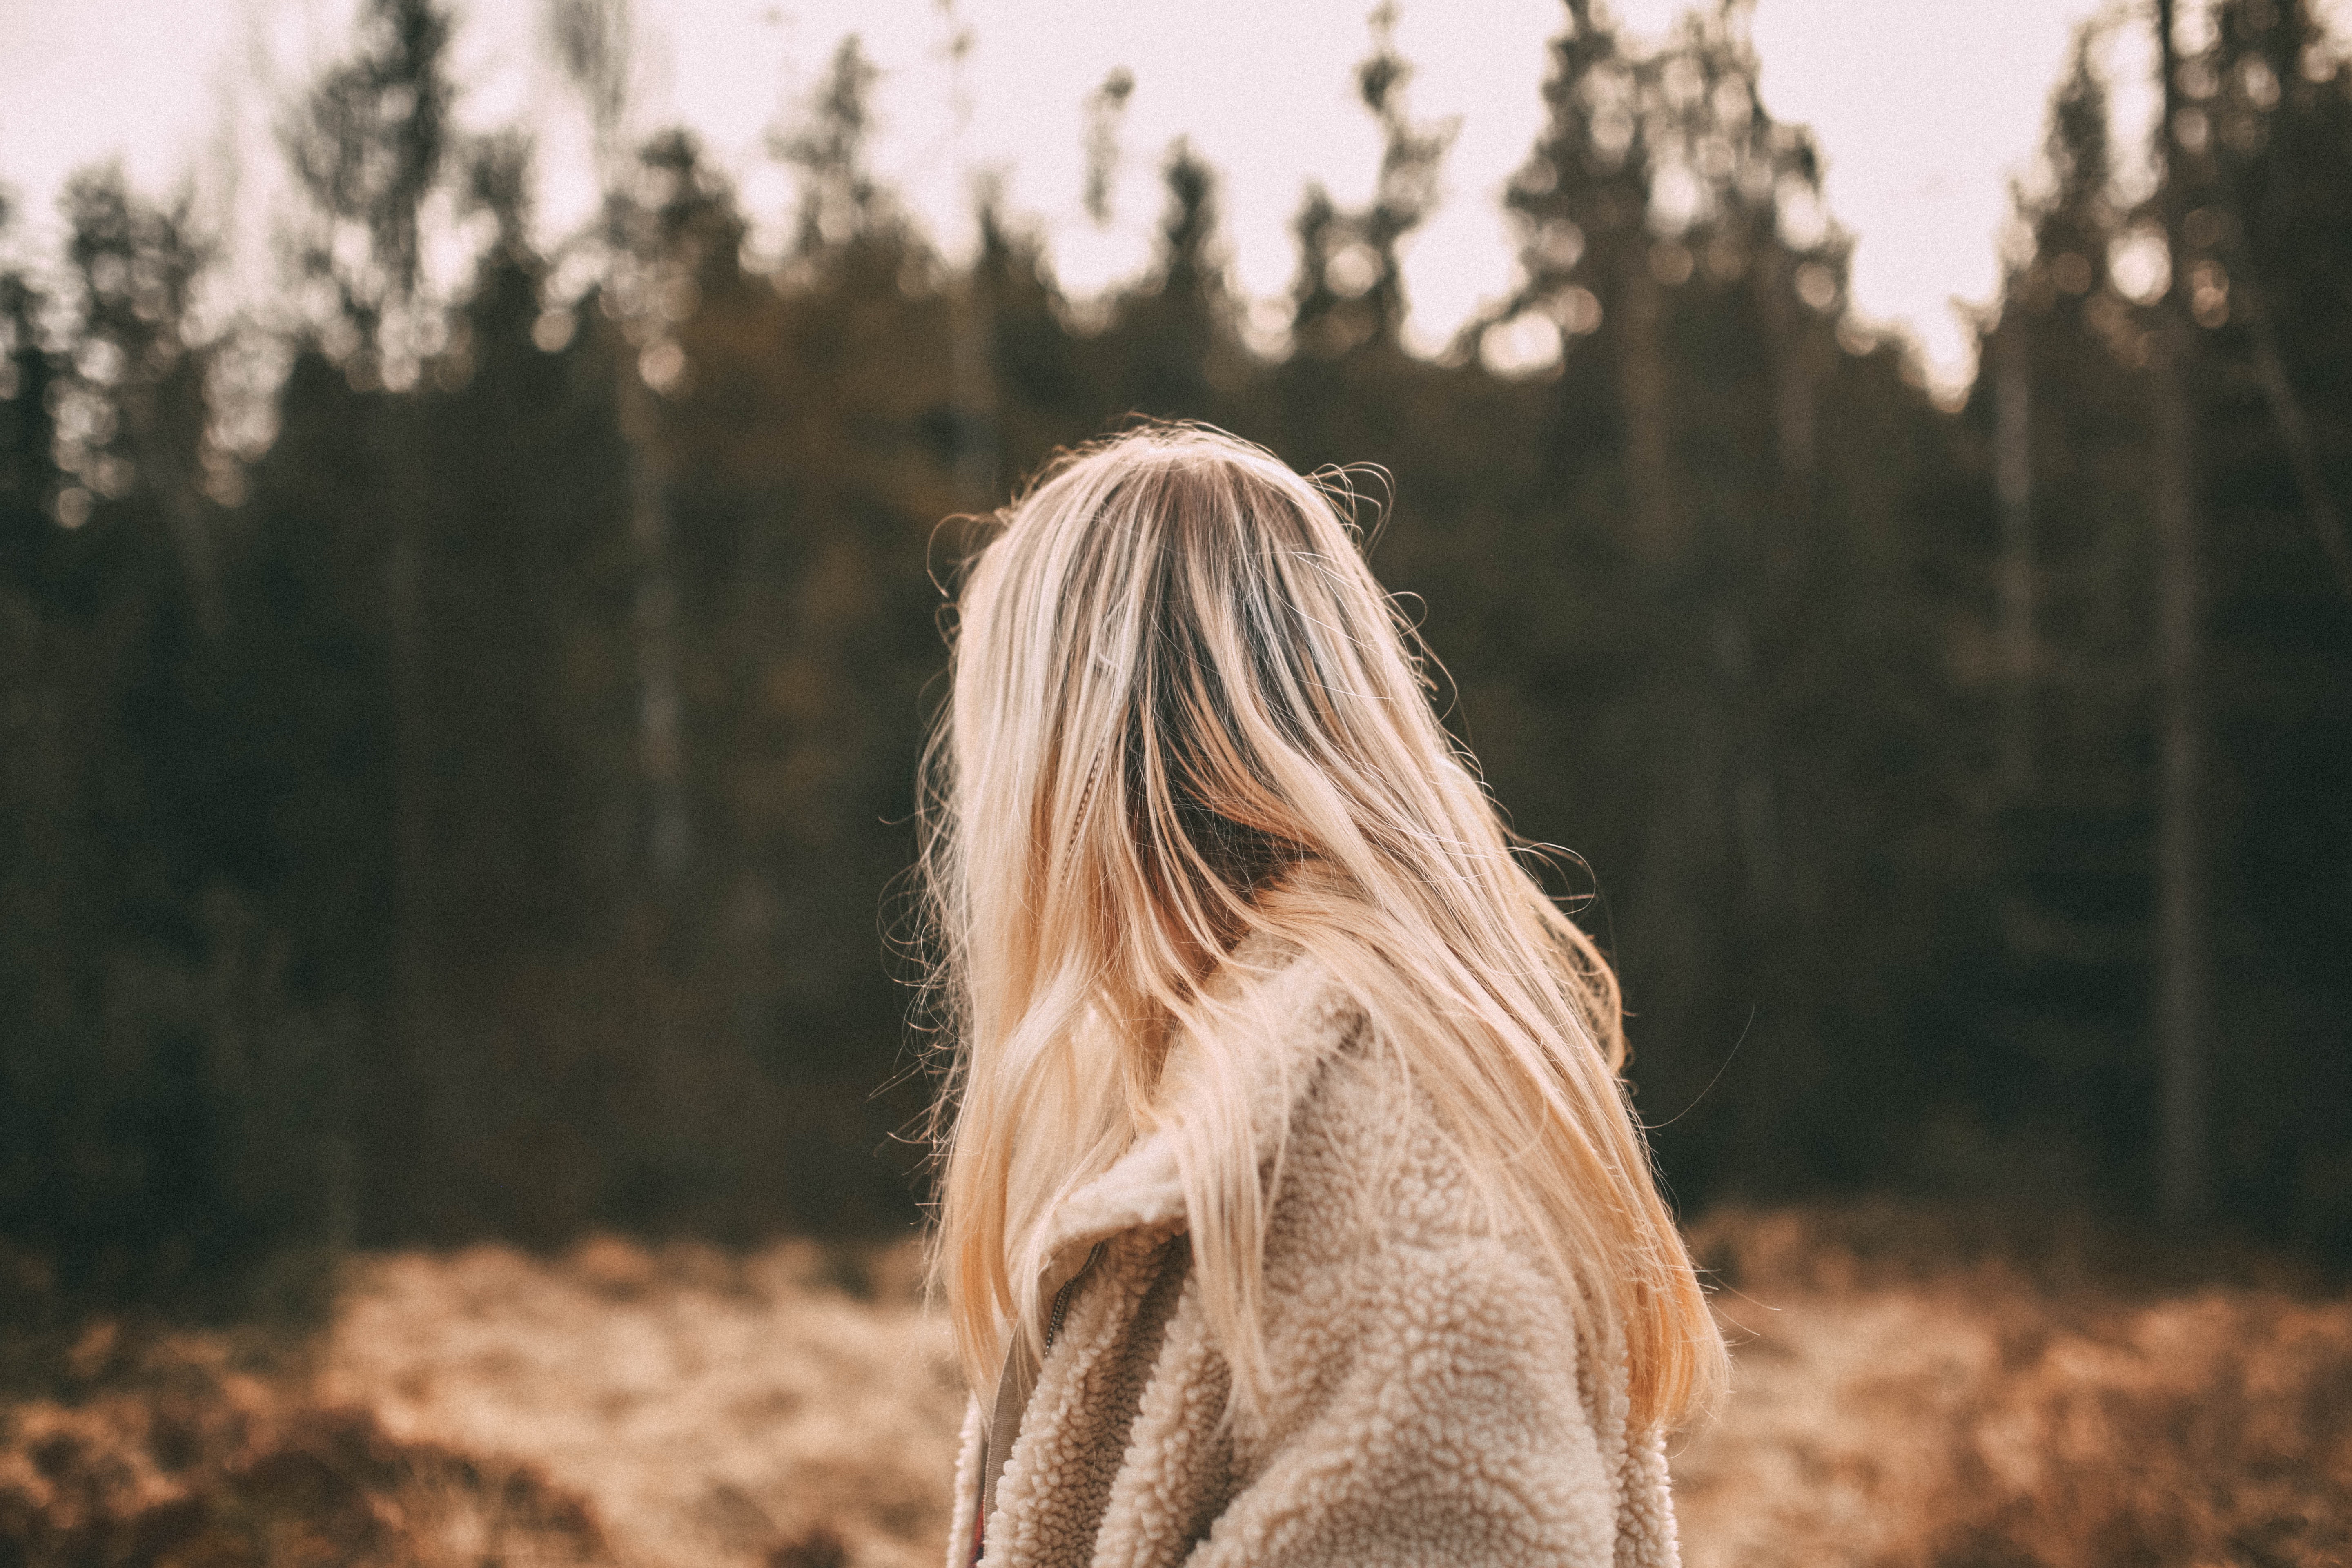
hair, People in nature, blond, nature, photograph, tree, natural environment, forest, long hair, beauty, light, hairstyle, sunlight, wilderness, wood, leaf, woodland, branch, photography, woody plant, brown hair, grass, fur, plant, outerwear, winter, back, portrait photography, autumn